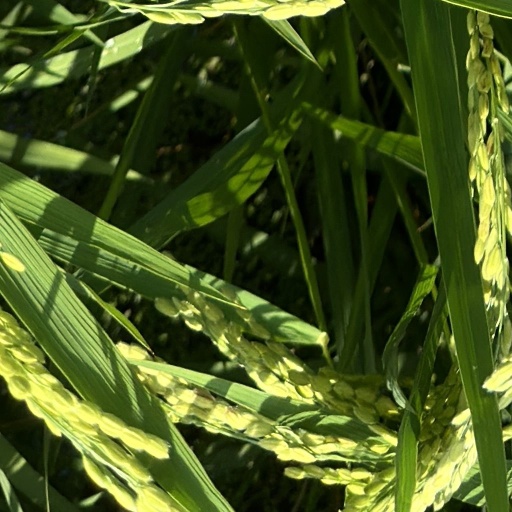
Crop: rice